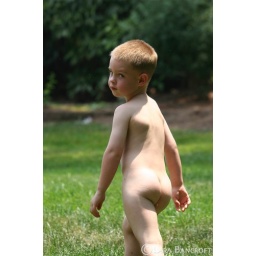
A visit to Grandma's house and the two little ones were having fun in the water sans clothes